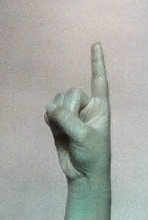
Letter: bb